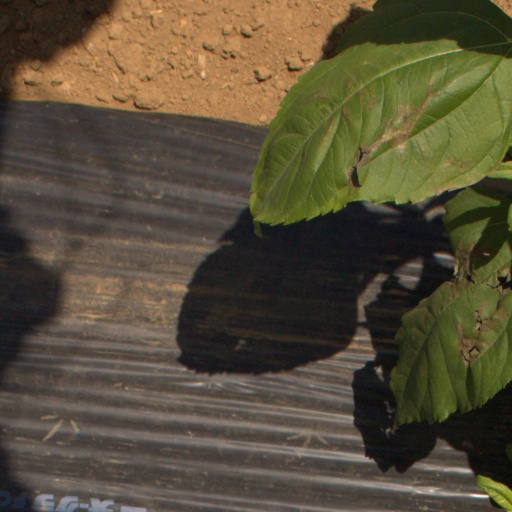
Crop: Jerusalem artichoke